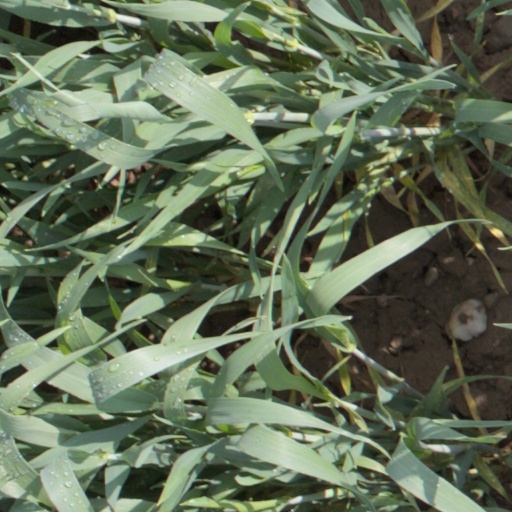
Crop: wheat